Bradlee School

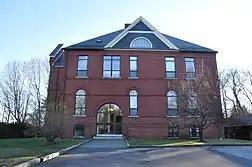

The Bradlee School is a historic former school build at 147 Andover Street in the Ballardvale section of Andover, Massachusetts, United States. The school was built by the town in 1890, and is a fine period example of Queen Anne styling, with a tall hipped roof, rounded windows on the first floor, and decorative brick details. It was listed on the National Register of Historic Places in 1982.